Domino Trail

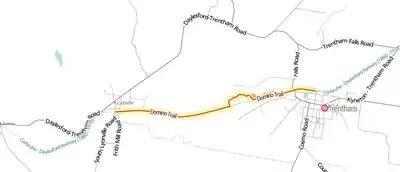
Map of the Domino Trail

The Domino Trail is a shared used path running from Trentham, Victoria to Lyonville, 75km northwest of Melbourne. The trail mostly follows part of the route of the former Carlsruhe to Daylesford railway line part of which is still running as the Daylesford Spa Country Railway . The trail has been primarily developed for walkers, but is usable by mountain bikes.